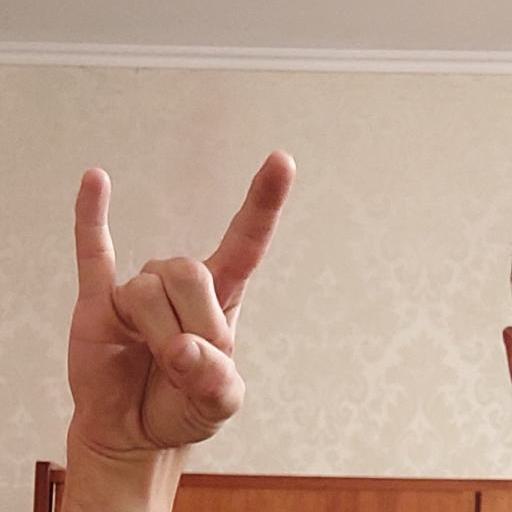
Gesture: rock